Dave Cummings

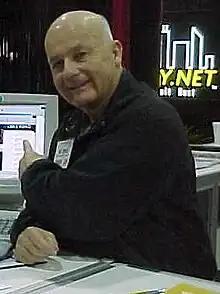
Cummings at the 2000 AVN Adult Entertainment Expo

Dave Cummings (born David Charles Conners, March 13, 1940 – October 5, 2019) was a pornographic actor who billed himself as the "oldest living male pornstar".